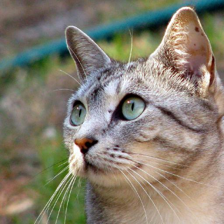
Label: animals